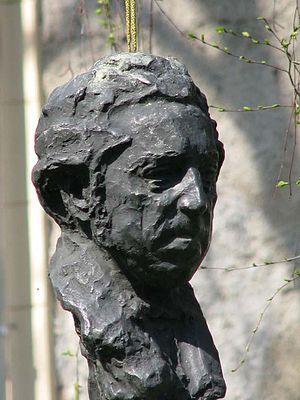
Blagoje Bersa est un compositeur croate à l'influence importante.